Francesco Manuel Bongiorno

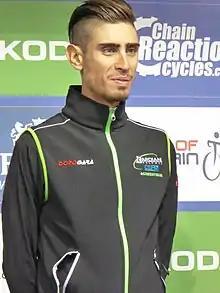
Bongiorno at the 2016 Tour of Britain

Francesco Manuel Bongiorno (born 1 September 1990) is an Italian racing cyclist, who currently rides for UCI Continental team .